Mirror Films

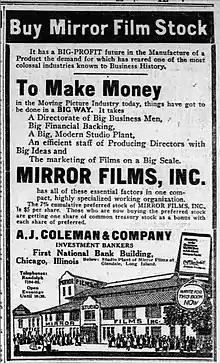
Mirror Films stock advertisement.

Formation of the company was announced in October 1915. This was followed by an extensive print advertising campaign to raise capital through sales of stock in the company. Approximately $500,000 of preferred stock and $2,000,000 of regular stock shares were issued at a price of $5 per share. The company was reported to have raised at least $300,000 and likely in excess of $500,000, though it did not raise the full $2,500,000 amount of the stock issue despite some reports.